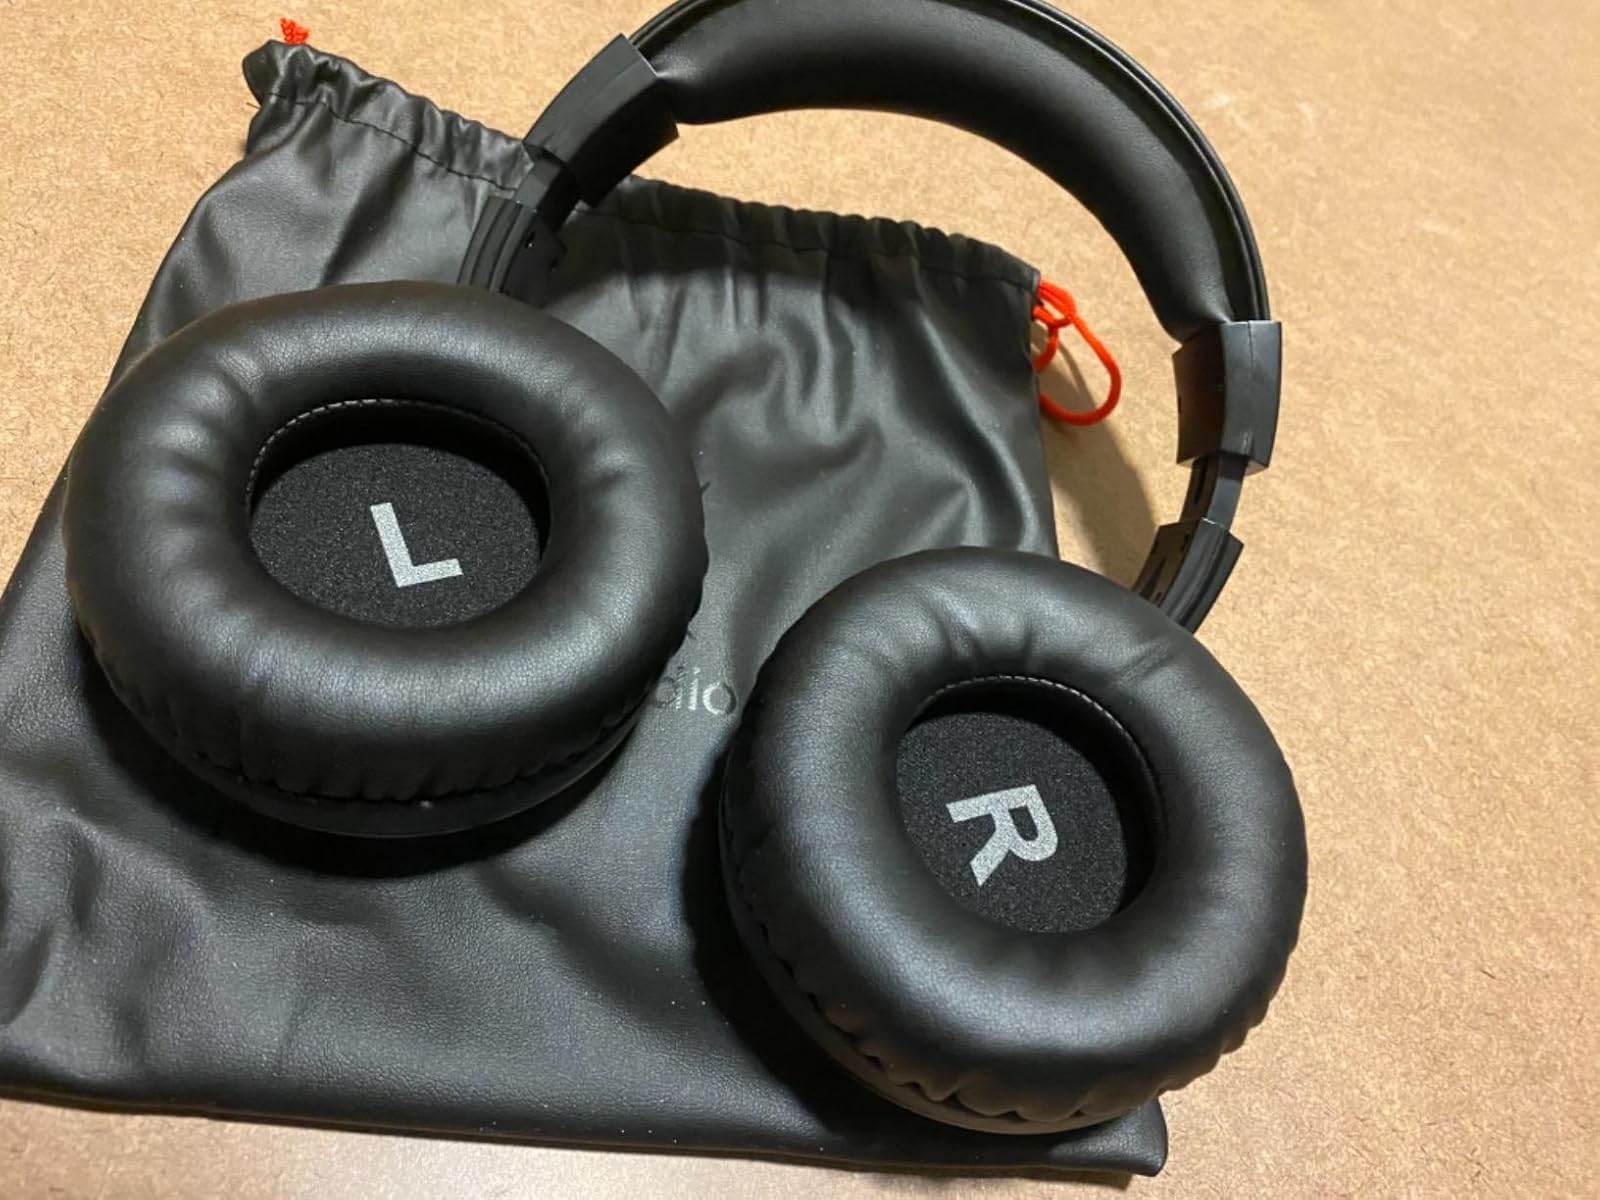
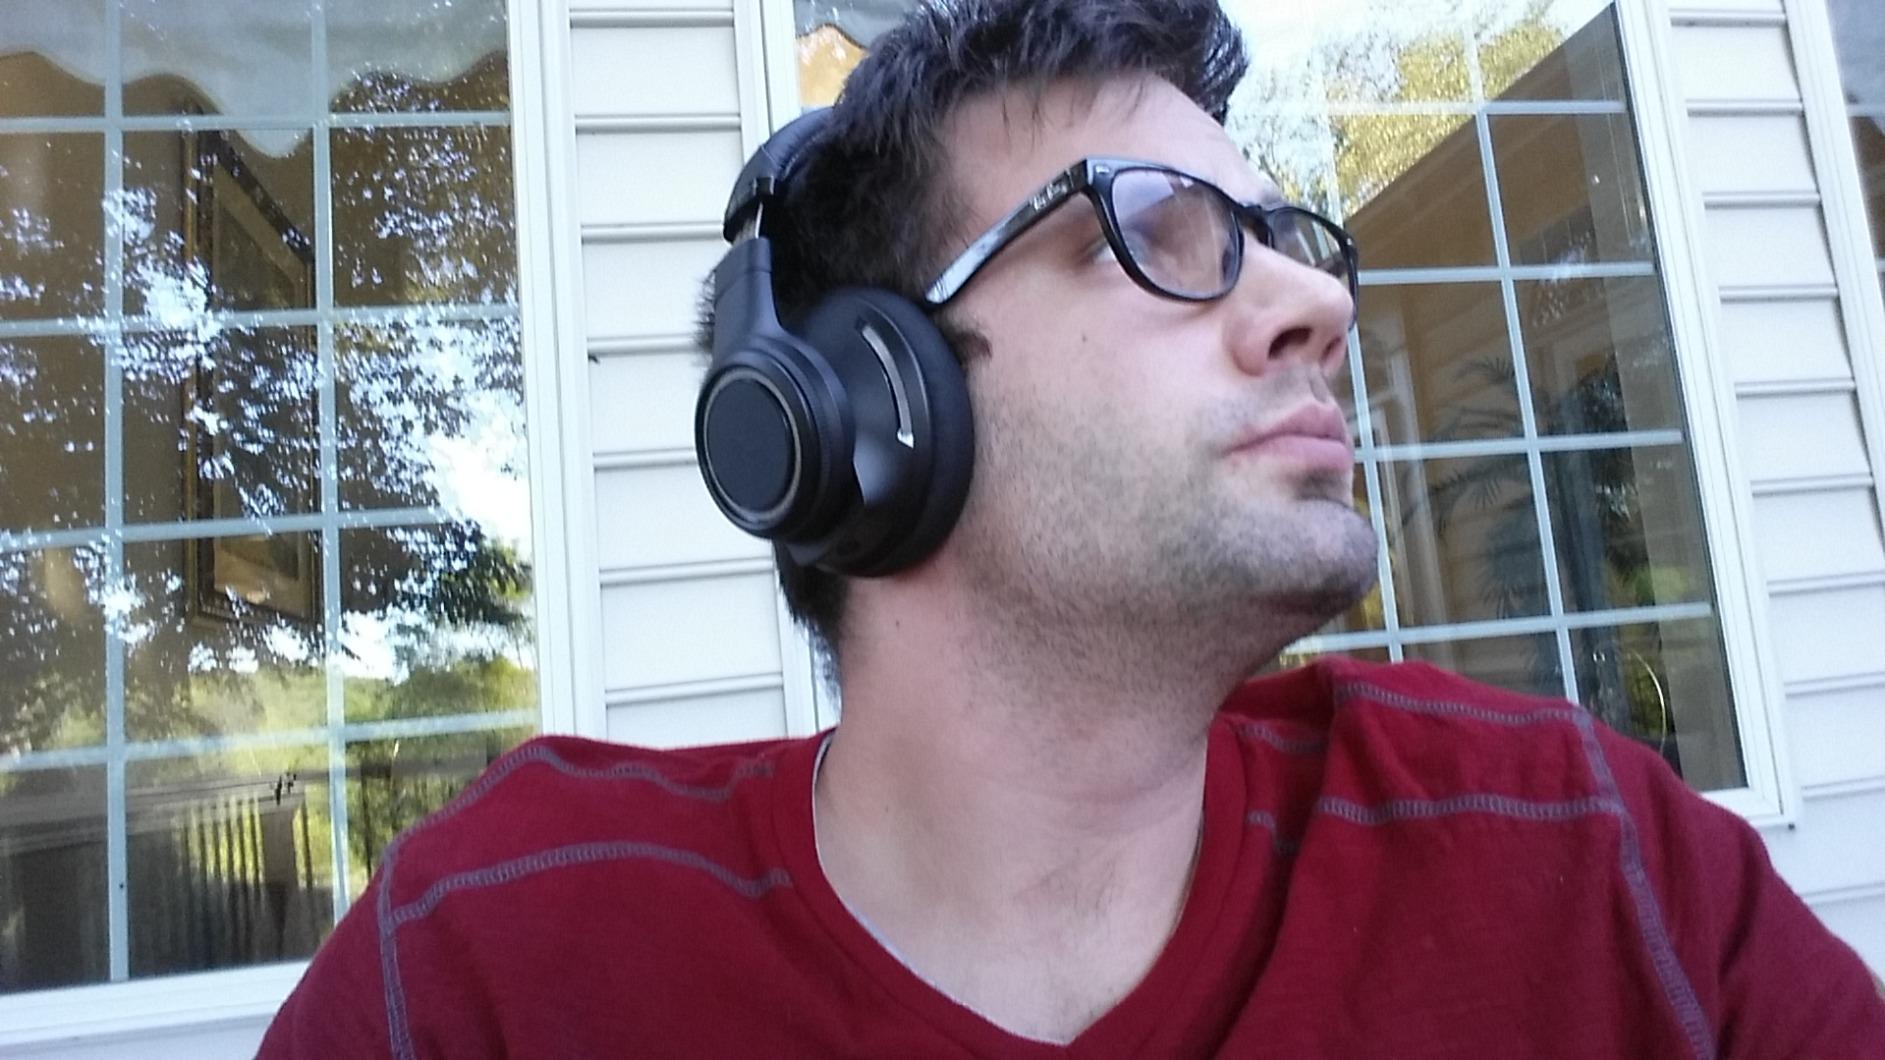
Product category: headphones
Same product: no